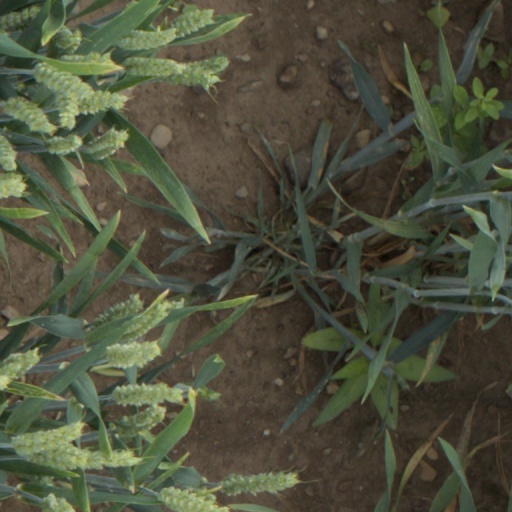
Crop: wheat